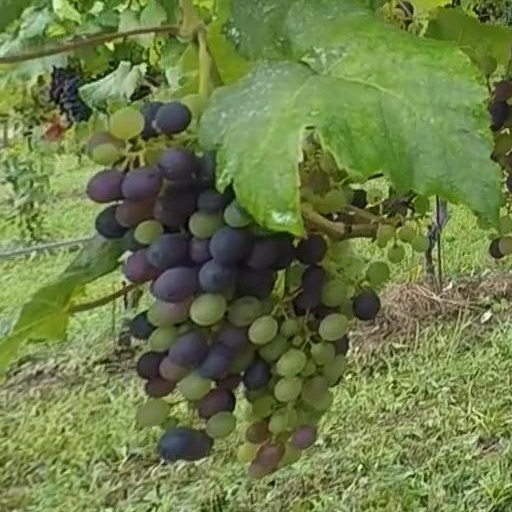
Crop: grape